Echigawa-juku

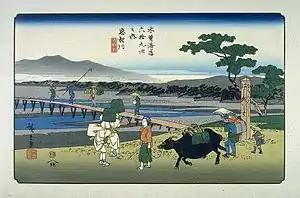
Hiroshige's print of Echigawa-juku, part of the "Sixty-nine Stations of the Kiso Kaidō" series

Echigawa-juku has a very long history, and was one of the original staging points on the ancient Tōsandō highway connecting the capital of Heian-kyō with the provinces of eastern Japan from the end of the Nara period onwards. It is mentioned by name in the medieval chronicle "Taiheiki" as a place where Kitabatake Akiie stayed in 1336. During the Muromachi and Sengoku periods, it was a stopping place for traveling merchants who originated from Ōmi Province. It was also known for , a local folk craft consisting of an embroidered ball inside a round glass container.